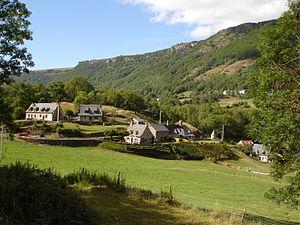
Outre, Le Vaulmier.
La vallée du Mars, située dans le Cantal, est l'une des 7 vallées principales qui rayonnent autour du puy Mary. Sa géomorphologie peut se décrire en 3 éléments : à l'amont le cirque glaciaire du Falgoux, puis une imposante vallée glaciaire en U jusqu'à Anglards-de-Salers d'orientation nord-ouest et enfin une vallée étroite en V, de direction nord-nord-ouest dans laquelle serpente le Mars jusqu'à son confluent avec la Sumène à Vendes sur la commune de Bassignac.
Le Vaulmier est une commune française située dans le département du Cantal, en région Auvergne-Rhône-Alpes.